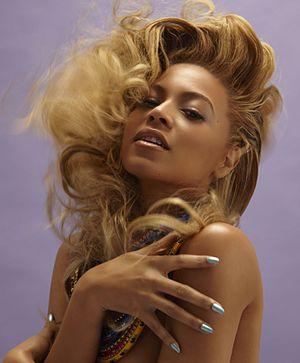
Pourquoi je me suis marié ? est un film américain réalisé par Tyler Perry, sorti en 2007.